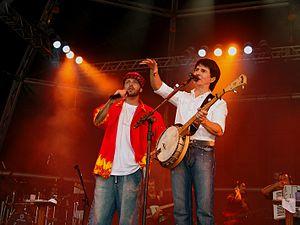
C4bal, de son vrai nom Daniel Korn, né le 4 avril 1980 à São Paulo, est un rappeur brésilien.